All Saints' Catholic High School, Rawtenstall

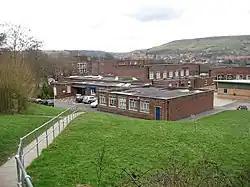
View of the school (2007)

All Saints' Catholic High School is a coeducational Roman Catholic secondary school located in Rawtenstall, Lancashire, England.